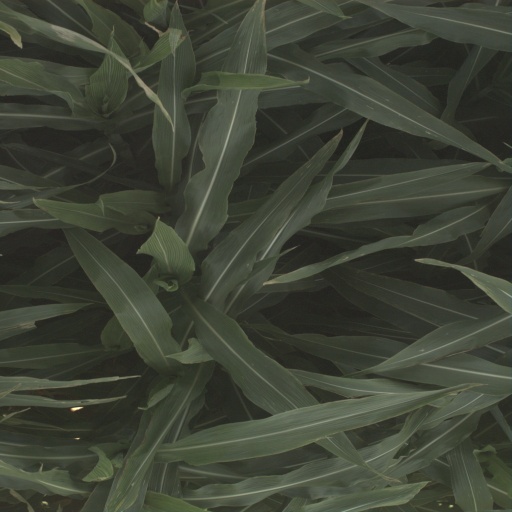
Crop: sorghum